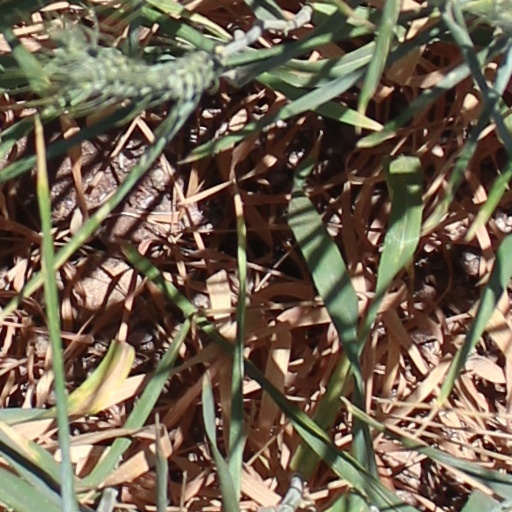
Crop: wheat